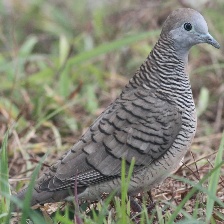
Species: ZEBRA DOVE
Scientific name: GEOPELIA STRIATA